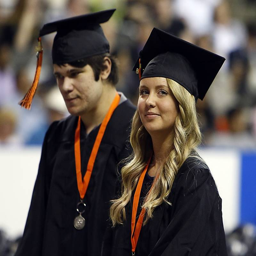
images from the graduation ceremonies .